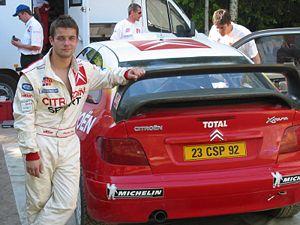
Sébastien Loeb remporte en 2002 sa première victoire en Championnat du monde des rallyes dans le cadre d'un programme partiel en collaboration avec Citroën Sport. Initialement déclaré vainqueur à l'issue du rallye Monte-Carlo pour son quatrième départ en catégorie reine, il fut déclassé à la seconde place pour un changement de pneus inopportun de son équipe et dut patienter jusqu'au rallye d'Allemagne pour être officiellement crédité de son premier succès. Il fait également ses débuts sur circuit en réalisant le Hat Trick lors de la manche d'ouverture de la coupe de Formule France à Nogaro, puis achève sa saison par une première participation à la Course des Champions qu'il terminera second.
Sébastien Loeb, né le 26 février 1974 à Haguenau, est un pilote de rallye français reconverti dans les compétitions sur circuit dans un premier temps, puis en rallye-raid et en rallycross plus récemment. Engagé sous les couleurs de Citroën Racing, il remporte avec son copilote Daniel Elena le championnat du monde des rallyes neuf fois consécutivement de 2004 à 2012 au terme de dix saisons complètes. Détenteur à son époque de la plupart des records de la discipline, acquis lors d'une période où le règlement imposait des ordres de passage pénalisants au numéro un mondial, il est le pilote le plus titré du sport automobile, le premier à s'être imposé dans trois championnats du monde FIA différents, et considéré par de nombreux observateurs et spécialistes comme le plus grand pilote de rallye de tous les temps. Vainqueur de compétitions internationales en GT puis en Tourisme, médaillé d'or aux X Games, sacré Champion des Champions à trois reprises et tombeur du record de la course de côte de Pikes Peak, il s'affirme également comme l'un des pilotes les plus complets.